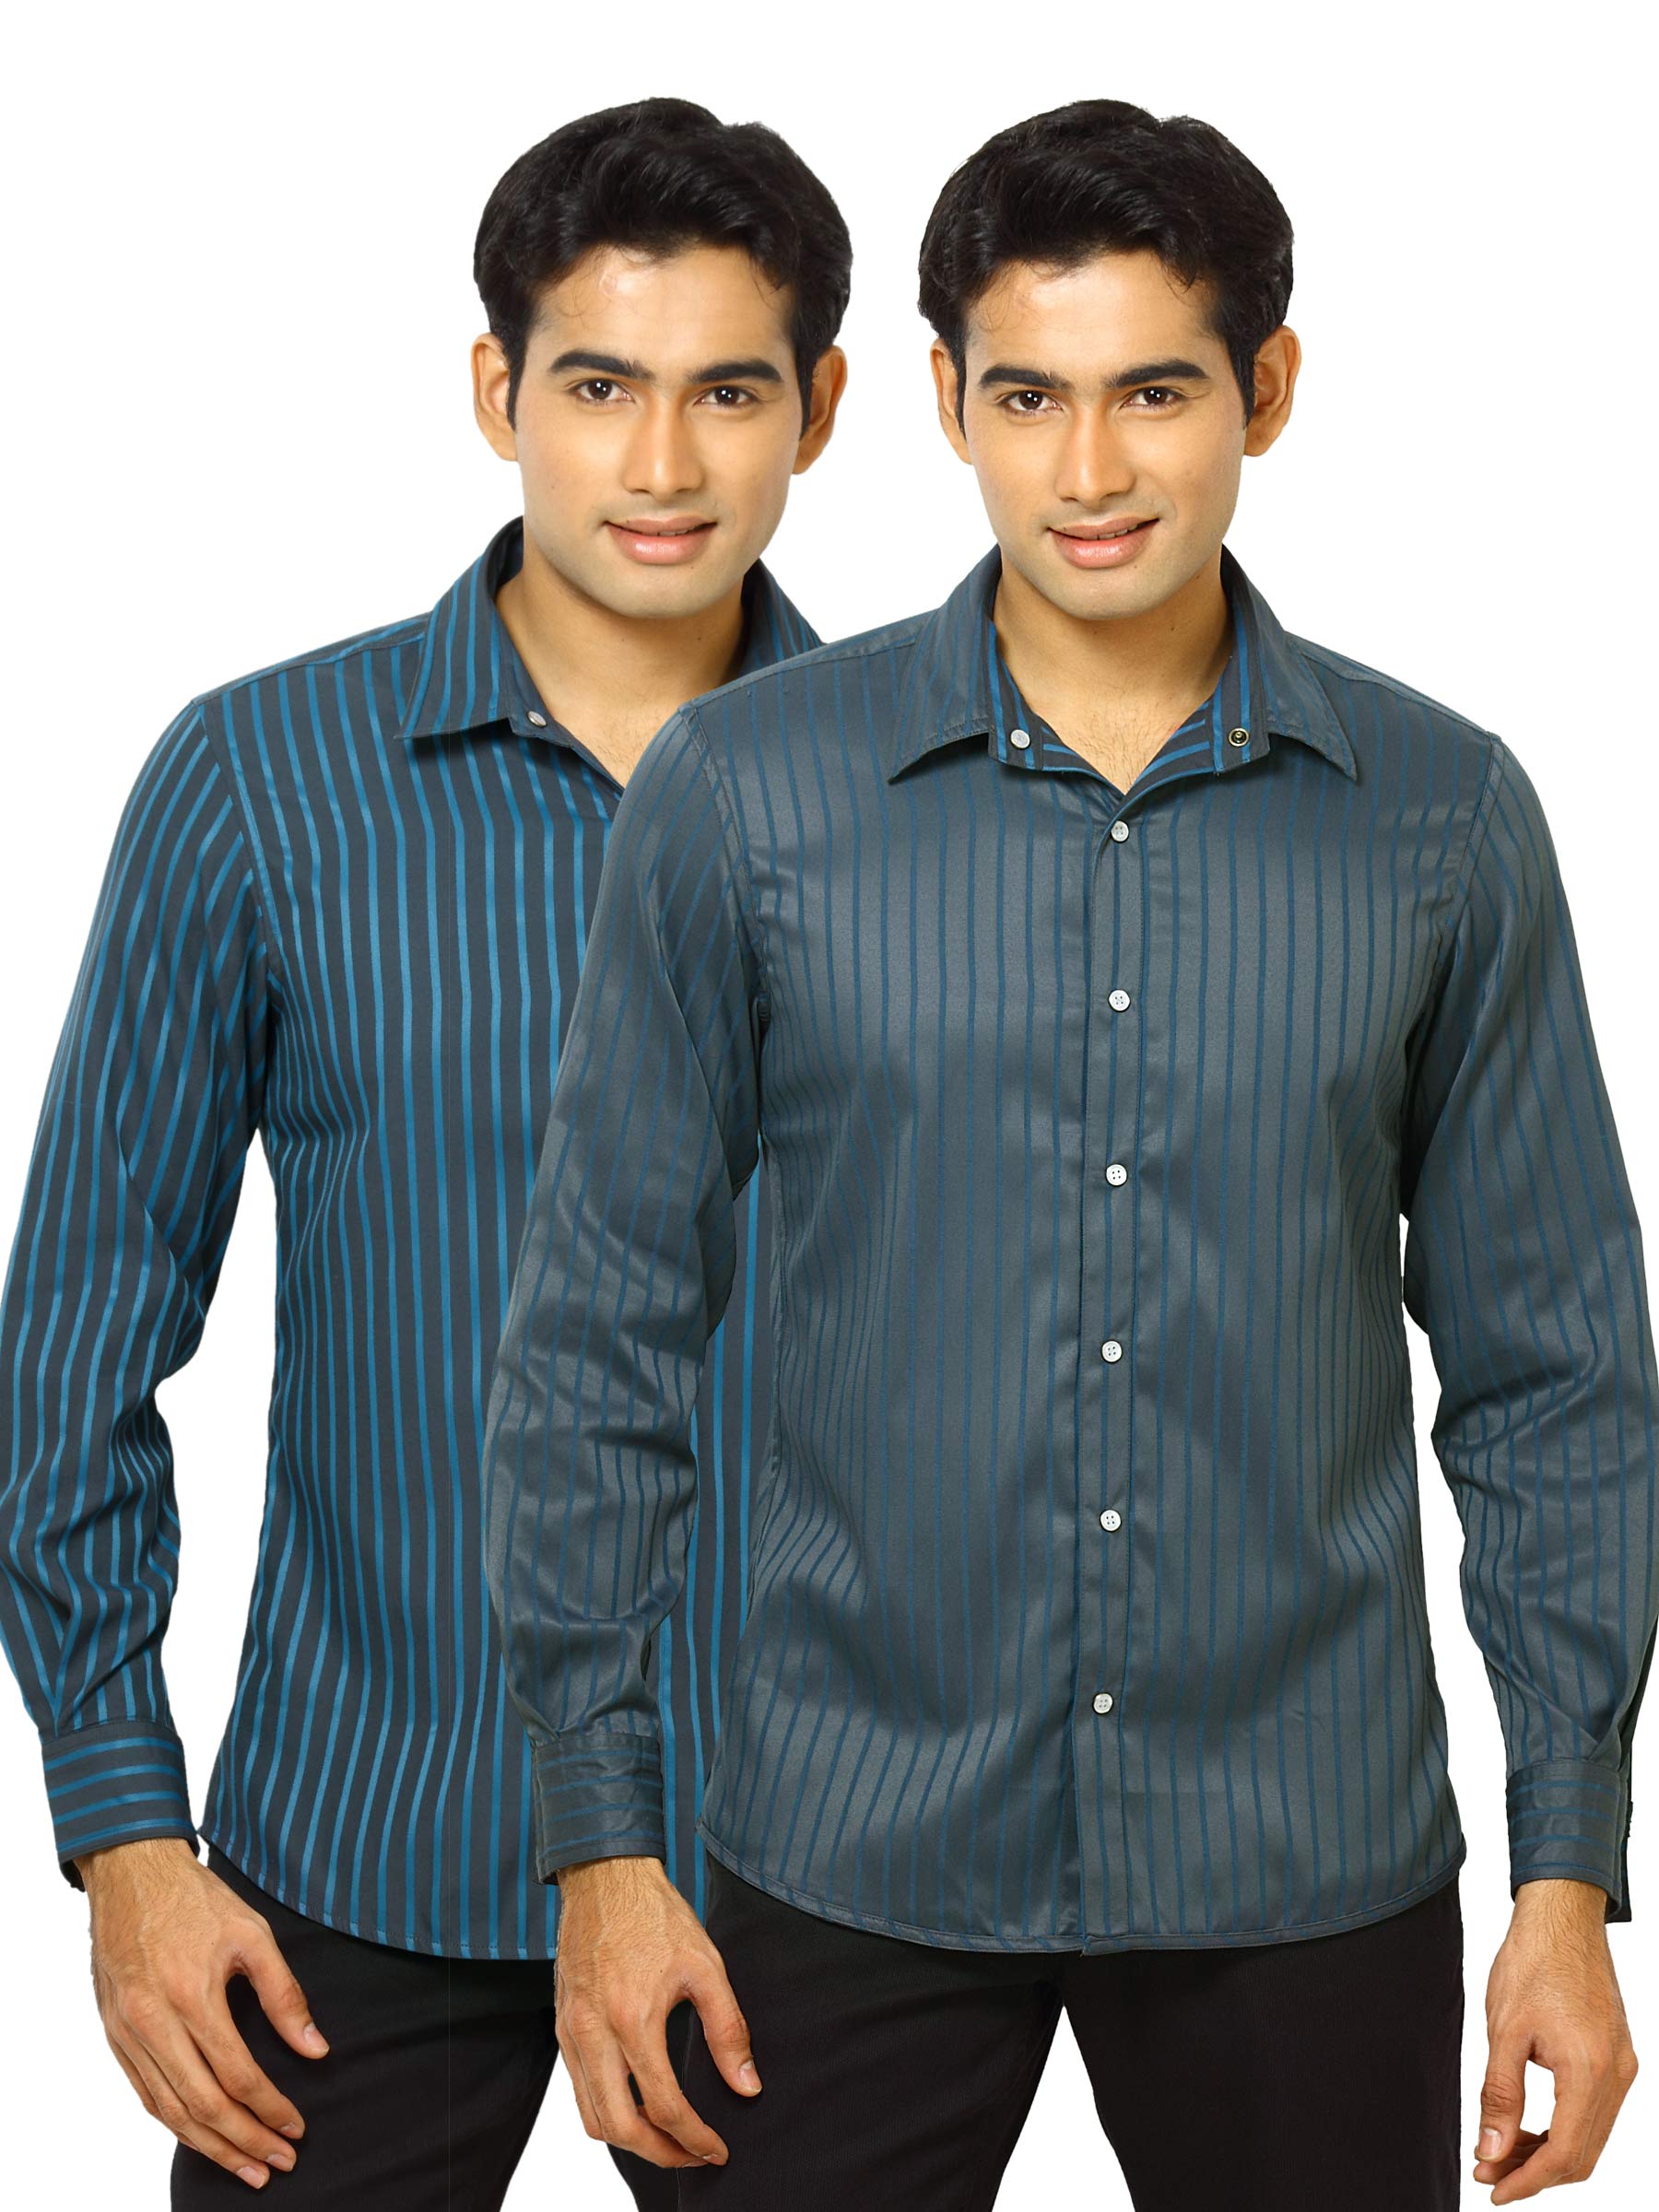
Indigo Nation Men Reversible Bling Blue Shirts
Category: Apparel / Topwear / Shirts
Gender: Men
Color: Blue
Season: Fall 2011
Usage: Casual